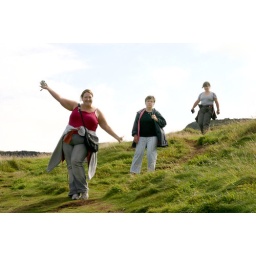
Ok, it wasn't that difficult, or very far, but going across a rope bridge over the ocean was interesting!